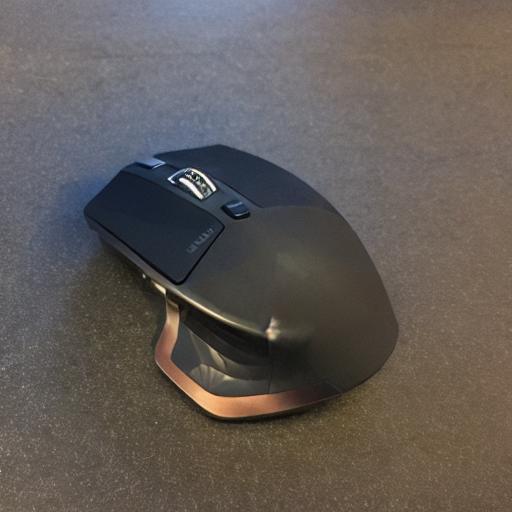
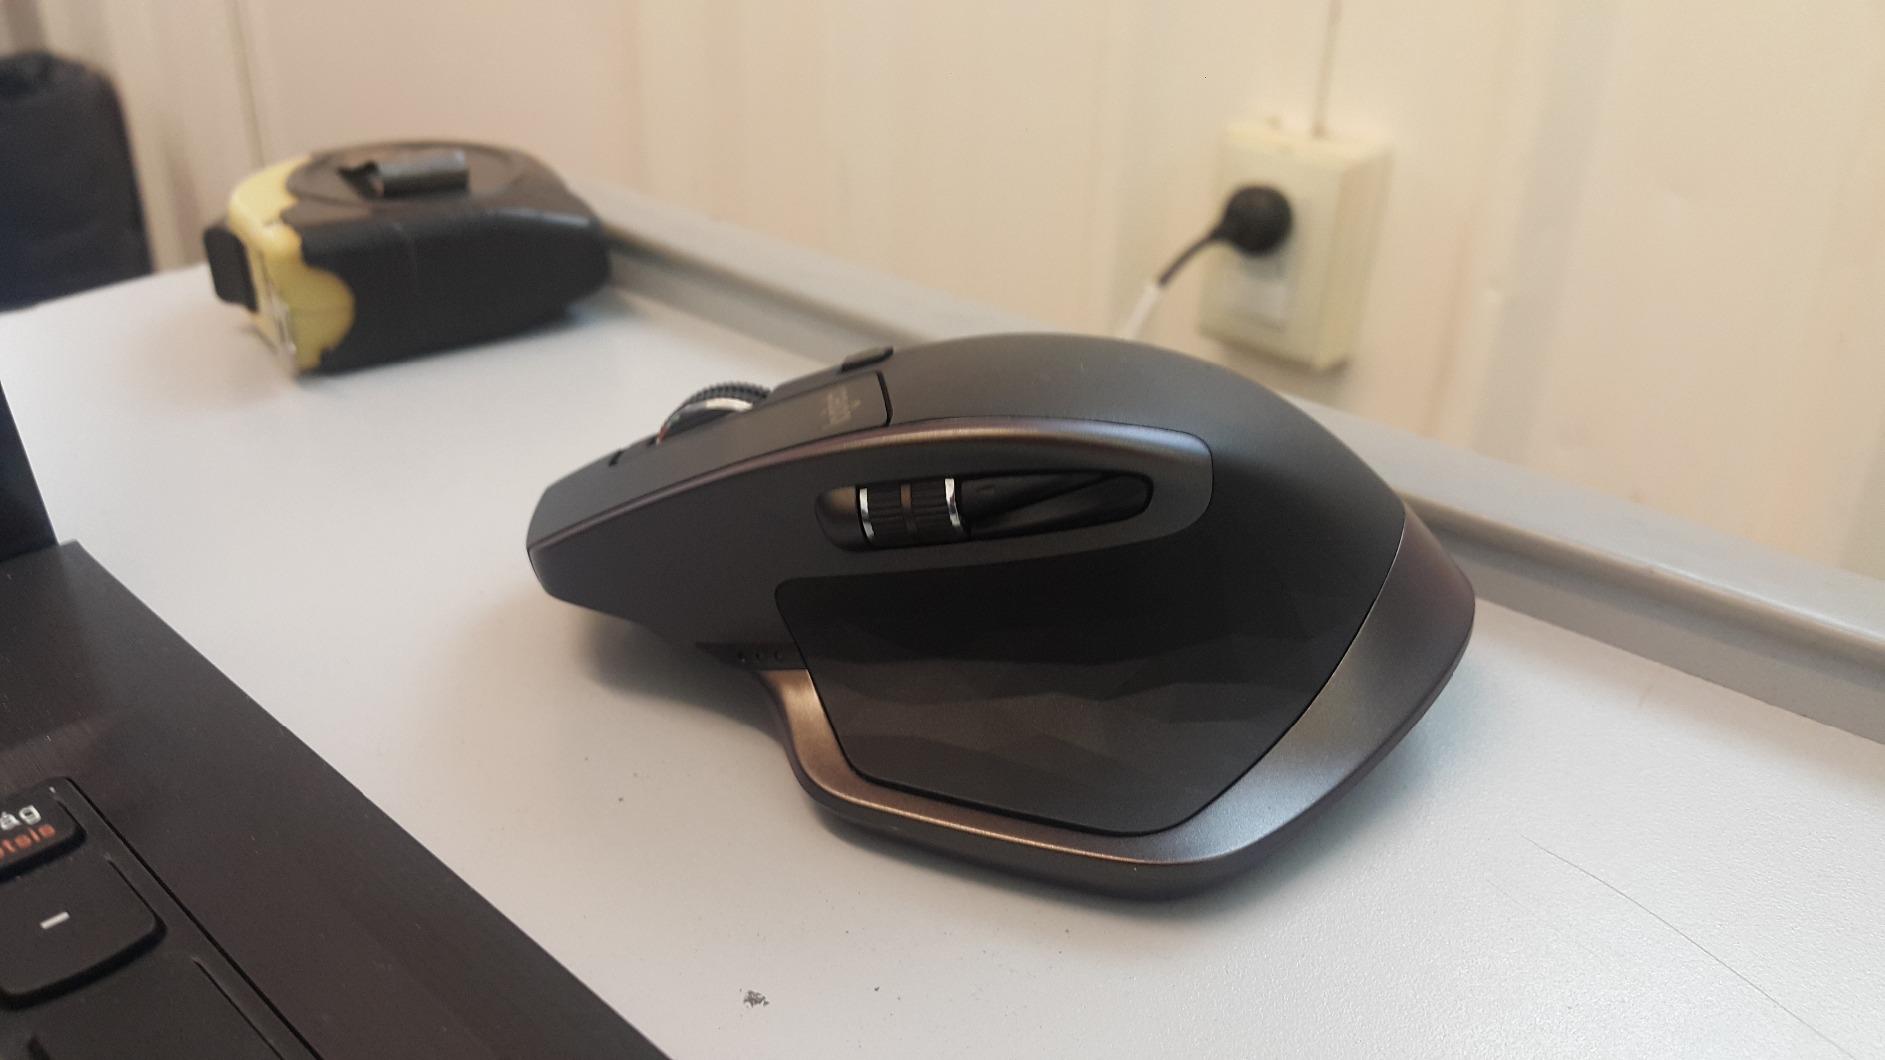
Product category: mouse
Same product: no